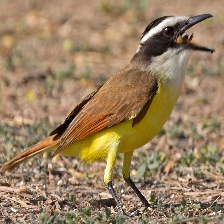
Species: GREAT KISKADEE
Scientific name: PITANGUS SULPHURATUS